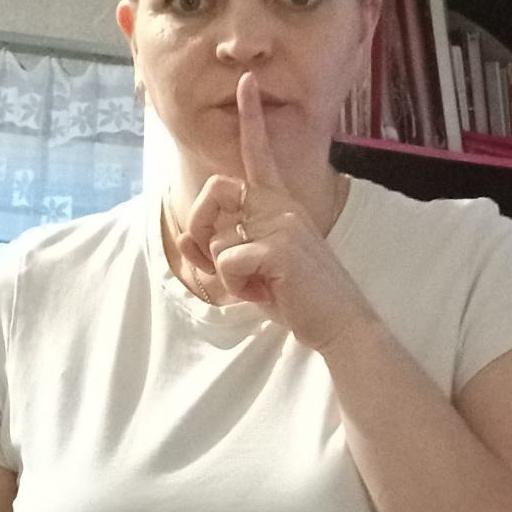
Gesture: mute